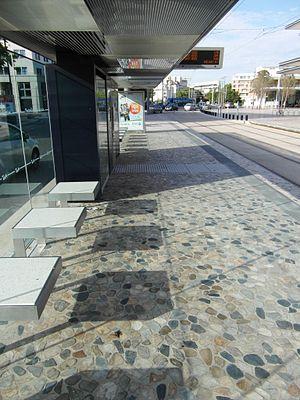
La ligne 4 du tramway de Montpellier, surnommée La Circulade ou Le Ring, est une ligne de tramway circulaire permettant de disposer d'une continuité ferrée tout autour du centre-ville de Montpellier.